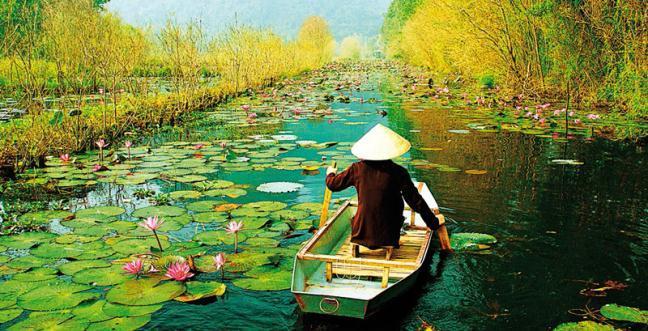
có một chiếc ghe xuất hiện ở giữa hồ hoa sen